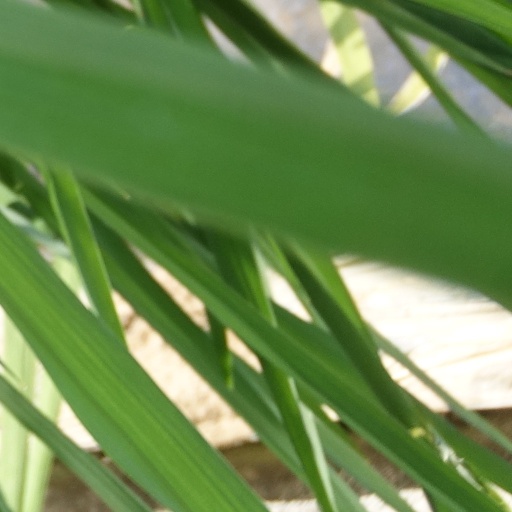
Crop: rice